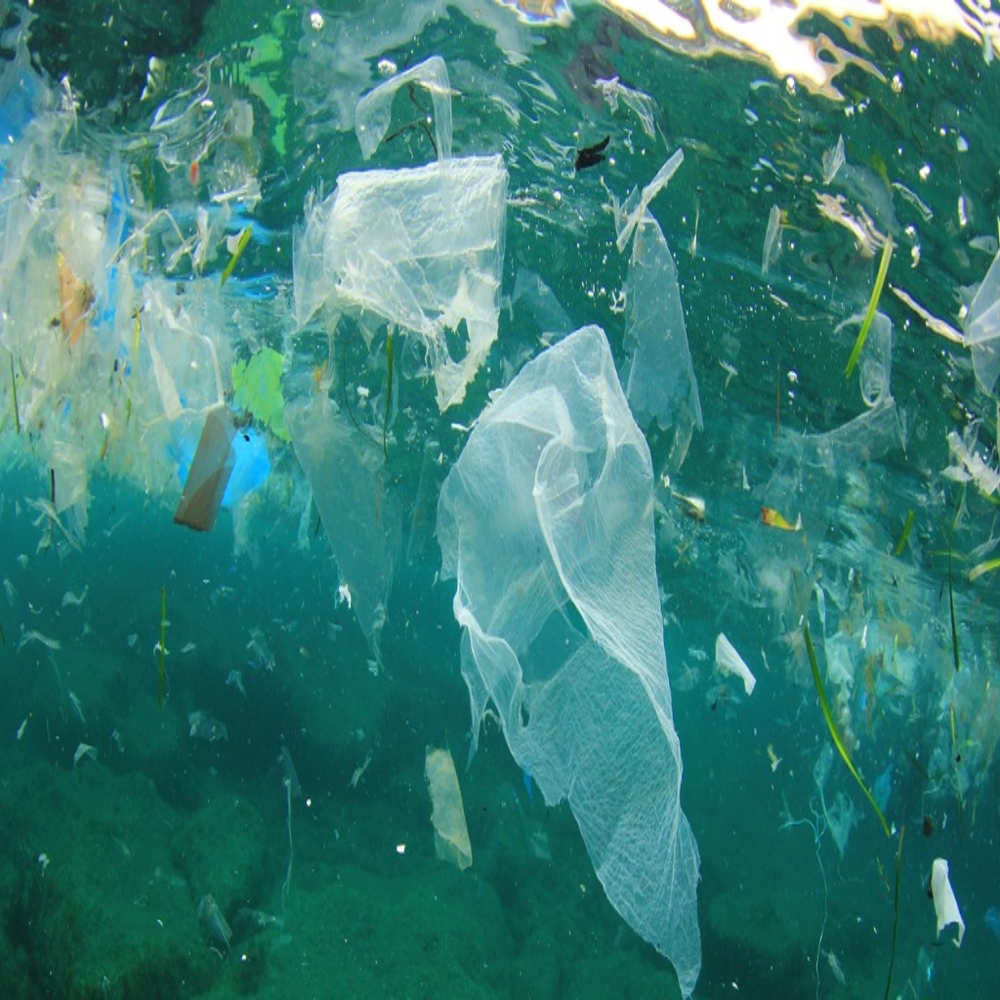
Body of water present: yes
Land polluted: no
Water polluted: yes
Pollution percentage: 30%